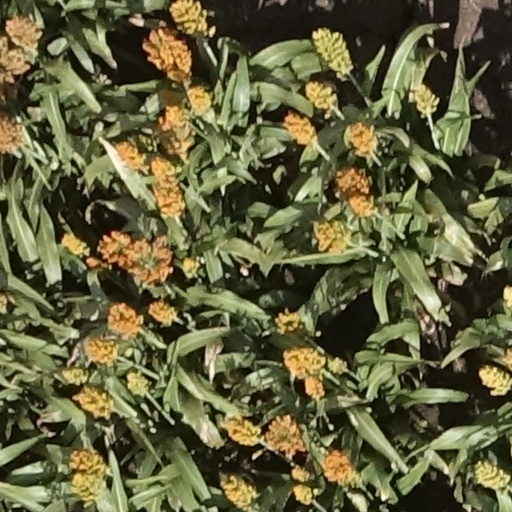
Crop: sorghum